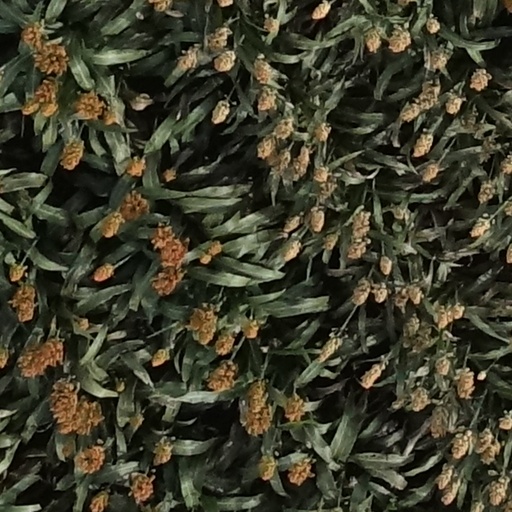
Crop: sorghum